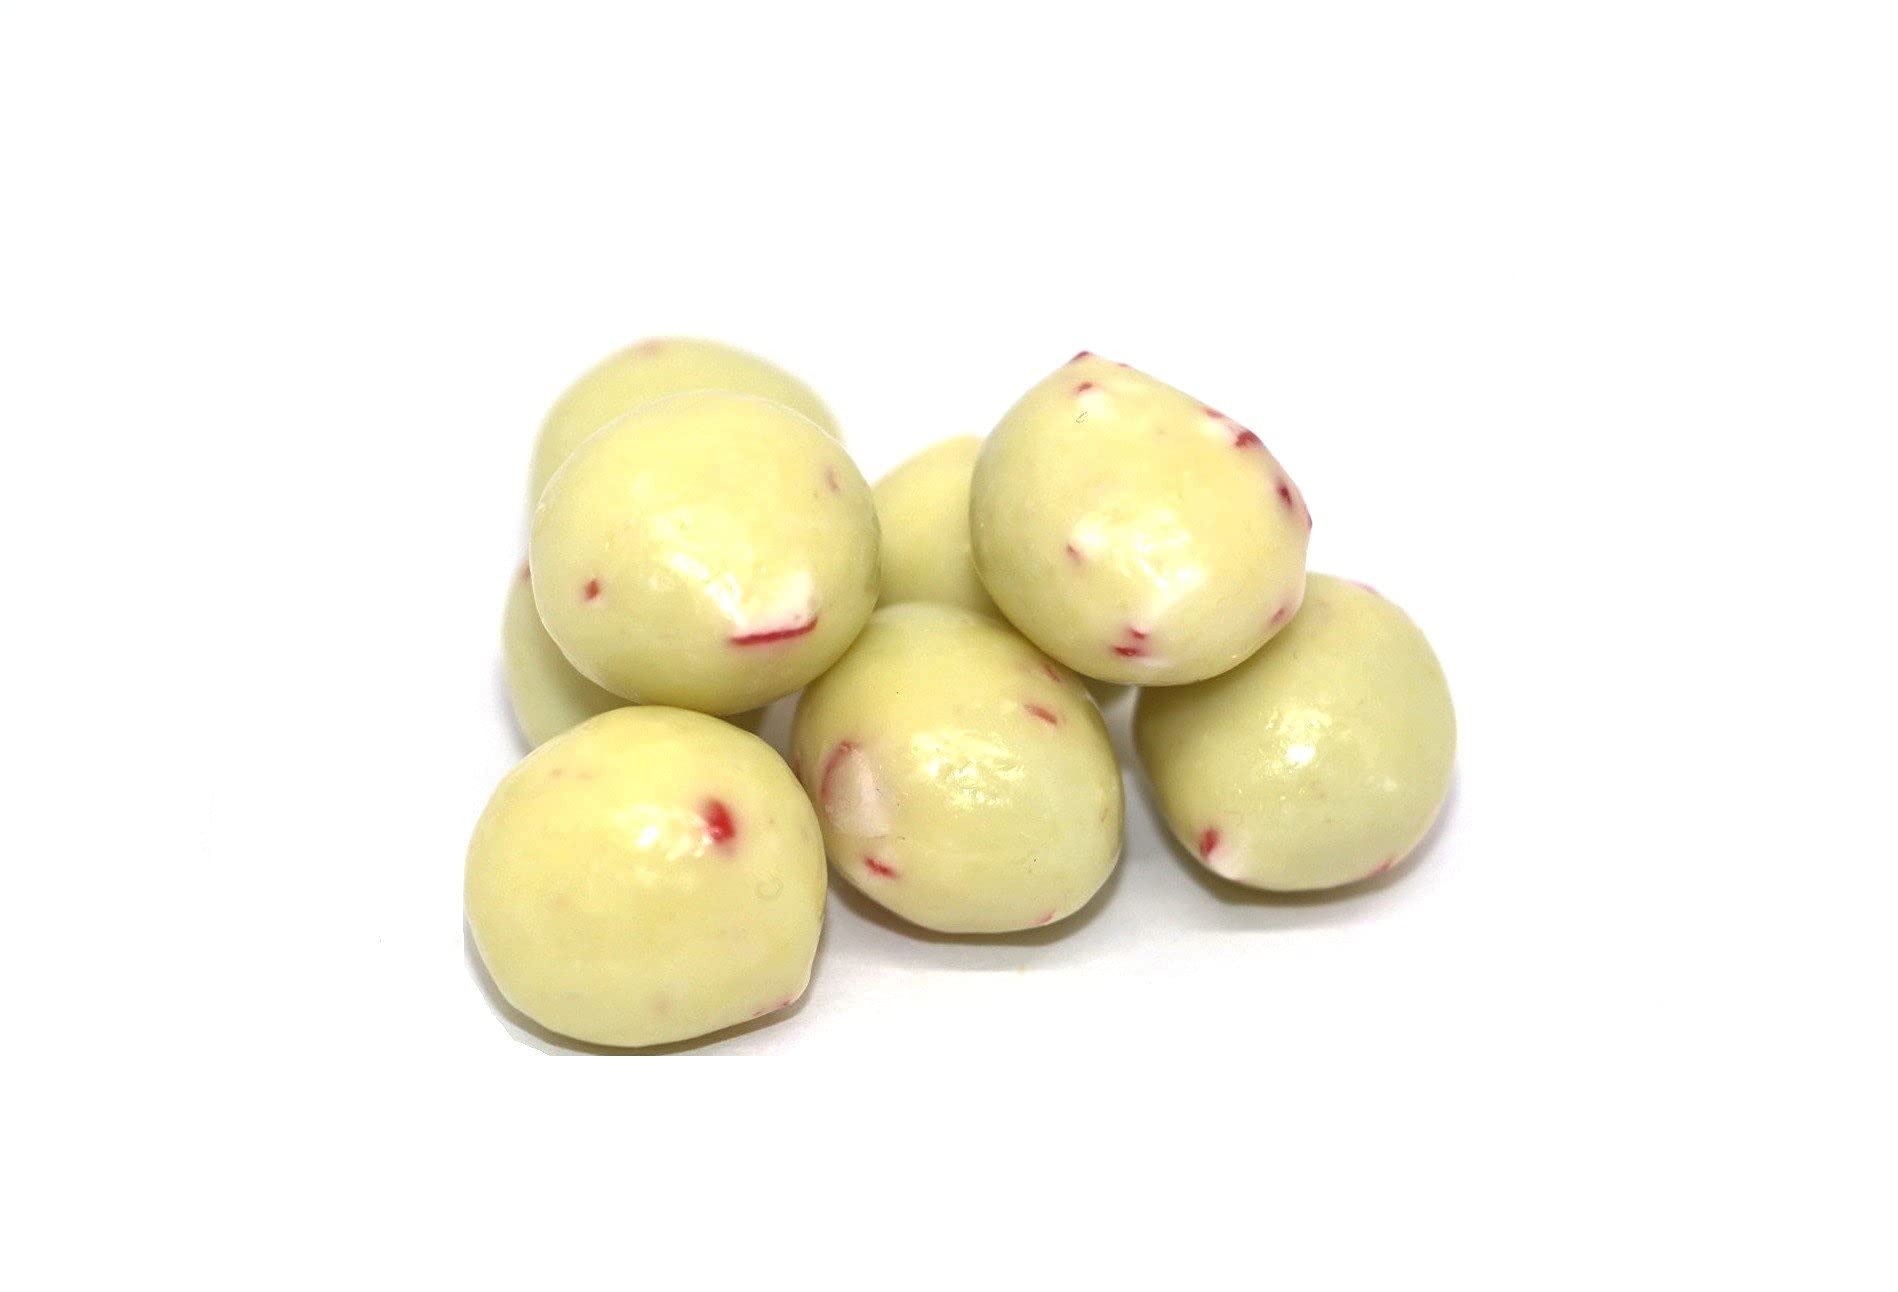
Item Name: NY Spice Shop Chocolate Covered Espresso Beans – 8 Ounce Peppermint Mocha Espresso Beans Candy - Dark Chocolate Coffee Bean Snack - Espresso Candy Variety Pack - A Coffee Lover's Chocolate Delight
Bullet Point 1: CHOCOLATE COVERED ESPRESSO BEANS BY NY SPICE SHOP - Espresso Chocolate Cover Beans are Crunchy. Funtasty Roasted Beans are Whole, Hand Picked and ready to eat. Double whammy of eye-opening espresso and chocolate will definitely get the job done. Enjoy a smooth and rich taste, expertly paired with the robust flavor of real whole roasted coffee beans. Chocolate-covered espresso beans inspired by your favorite sweet coffee combinations. Slightly sweet snack with a bitter taste of roasted coffee.
Bullet Point 2: LUSCIOUS CHOCOLATE TASTE ESPRESSO BEAN FLAVORS FOR ALL - Classic favorite candy is best for a birthday, baby shower, candy buffet, & other occasion. Enjoy NY SPICE SHOP's Chocolate beans to wake up in the morning or to stay energized throughout the day. Try them as a topping on frozen yogurt or arrange them in a ring atop frosted desserts for a touch of elegance. Aside from snacking on them by the handful, espresso beans make a crunchy addition to trail mix, coffee-flavored cakes & cupcakes.
Bullet Point 3: GOURMET CHOCOLATE ESPRESSO BEANS (PPPERMINT MOCHA ESPRESSO) - chocolate covered coffee beans are a splendidly fast and convenient way to have the best of two worlds. A creamy chocolate coating naturally softens the bitterness of the coffee bean. Roasted edible coffee beans dipped and covered in dark chocolate. Yummy made with the freshest & finest coffee beans and dark chocolate. Also, try them as a topping on frozen yogurt or arrange them in a ring atop frosted desserts for a touch of elegance.
Bullet Point 4: NO QUESTIONS ASKED GUARANTEE - Your purchase goes a long way for our small family-owned business. Our simple policy is 100% customer satisfaction. If our Peppermint Mocha Espresso Beans does not help to your standards, we will gladly process you a refund. No questions asked! Click on “Buy now” with confidence! Remember guys, size and quality matters. We apologize for any inconvenience this may cause. All returns are on us - so there are zero risks to try the product today. Thank you!
Product Description: <b>GET READY FOR A CHOCOLATE CANDY FLAVOR EXPLOSION! DIVE INTO THE DIVINE FUSION OF BULK CHOCOLATE AND FRESHLY ROASTED COFFEE BEANS, SWIRLING TOGETHER IN A SYMPHONY OF SWEET CREAMINESS AND SUBTLE BITTERNESS, TANTALIZING EVERY TASTE BUD. DON'T MISS OUT – STOCK UP TODAY AND SAVOR THE MAGIC! </b><br><br> <li><b>MORNING ASSORTED CHOCOLATE BOOST -</b> Kick start your day by enjoying a handful of espresso beans candy alongside your morning coffee or tea. The combination of caffeine from the espresso beans chocolate candy bulk and the indulgent flavor of chocolate provides an energizing start to your day. <li><b>GOURMET CHOCOLATE MIDDAY SNACK -</b> Combat afternoon fatigue by snacking on espresso chocolate beans during your break or while working. The caffeine chocolate content can help to perk you up and keep you alert, making it a great alternative to sugary snacks or energy drinks. <li><b>ON-THE-GO COFFEE CHOCOLATE ENERGY -</b> Keep a small pack of chocolate express beans in your bag or pocket for a convenient energy boost whenever you need it. Whether you're running errands, traveling, or attending meetings, these tasty treats provide a quick pick-me-up to keep you going. <li><b>STUDY OR WORK SESSIONS WITH CHOCOLATE PACK -</b> Stay focused and productive during study or work sessions by munching on dark chocolate covered espresso beans. The caffeine can enhance concentration and cognitive function, helping you to stay alert and on task for longer periods. <li><b>BULK DARK CHOCOLATE DESSERT TOPPING -</b> Sprinkle coffee chocolate candy Beans on top of desserts such as ice cream, yogurt, or cakes for a delightful and decadent finishing touch. The combination of chocolate and espresso adds depth of flavor and a satisfying crunch to your favorite sweet treats.
Value: 1.0
Unit: Count

Price: 18.99